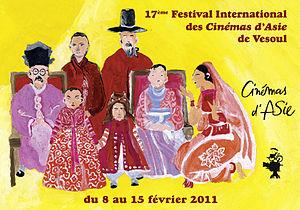
Le 17ᵉ Festival international des cinémas d'Asie de Vesoul s'est déroulé du 8 au 16 février 2011.